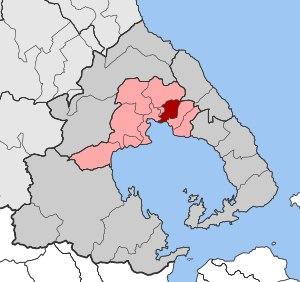
Le dème de Vólos est un dème situé dans le district régional de Magnésie, en Thessalie. Le siège du dème est la ville de Vólos.